WJLT

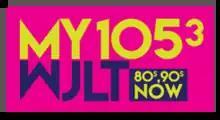
Logo until 2017

On December 5, 2016, WJLT dropped ESPN Radio and began playing Christmas music as "My 105.3 WJLT", with a flip to adult contemporary to follow on the 26th. Under the AC format, 105.3 will go up against market powerhouse WIKY-FM.